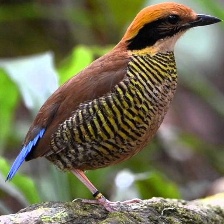
Species: GURNEYS PITTA
Scientific name: HYDRORNIS GURNEYI